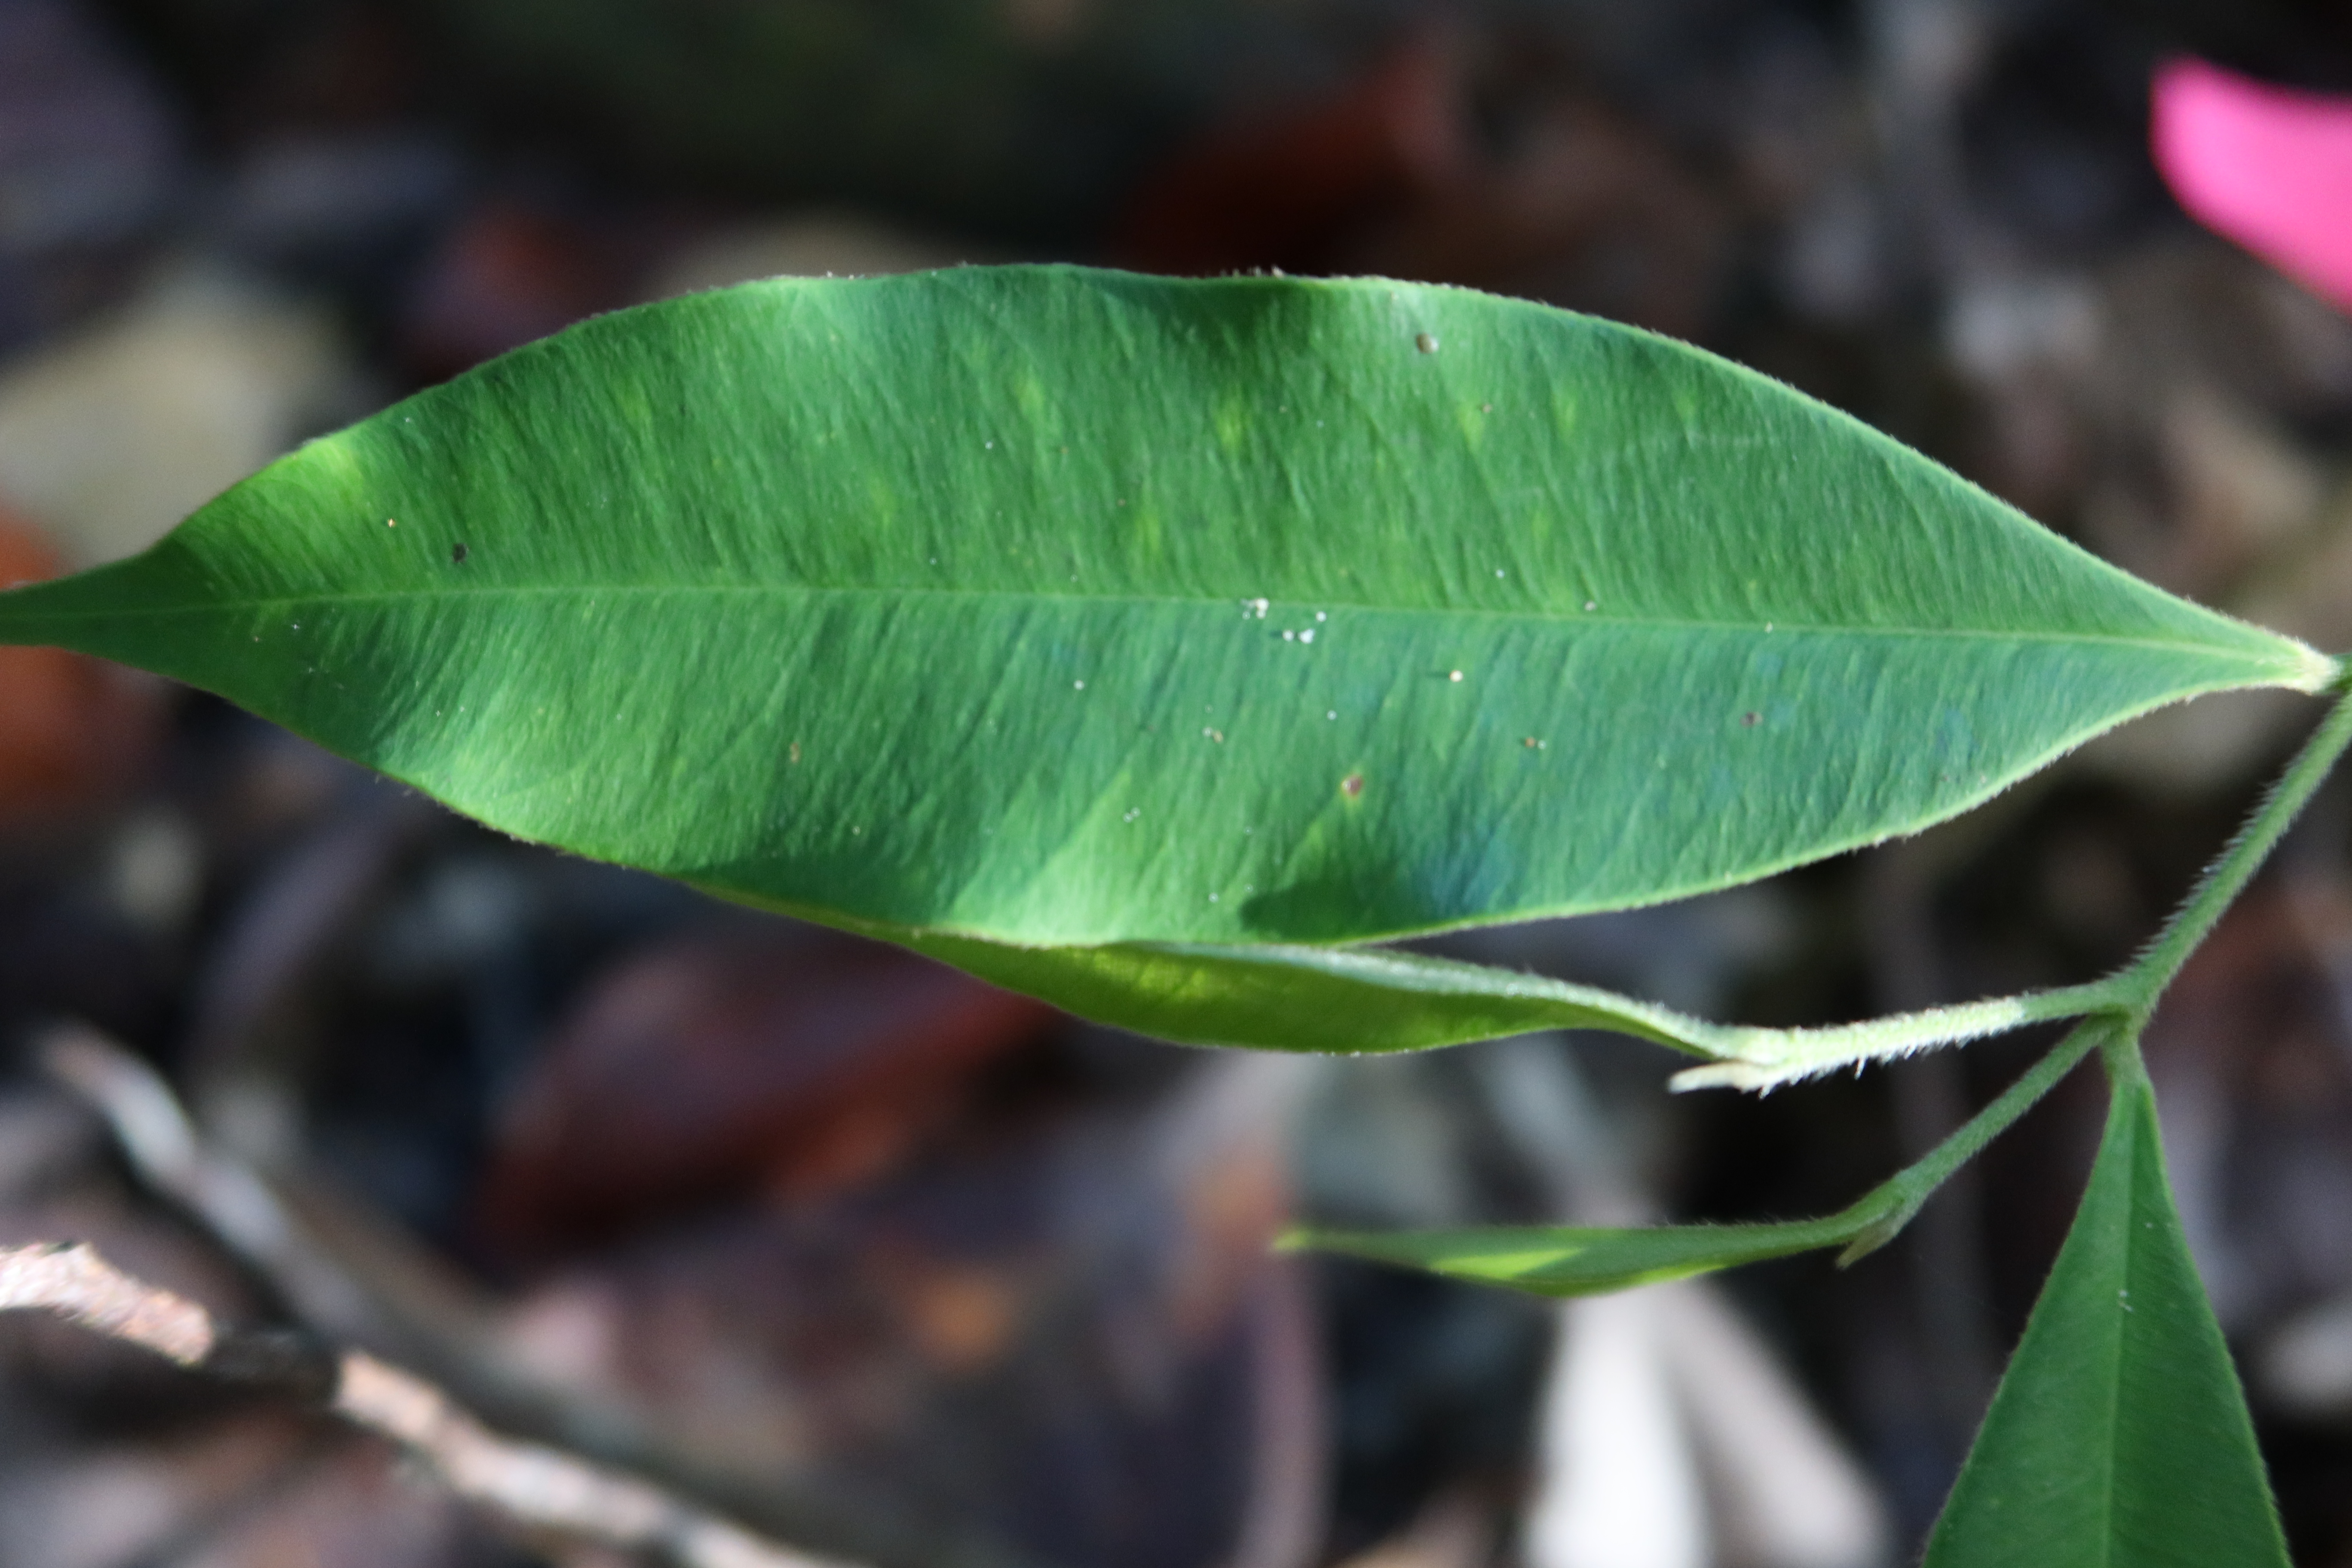
Label: Brown spots